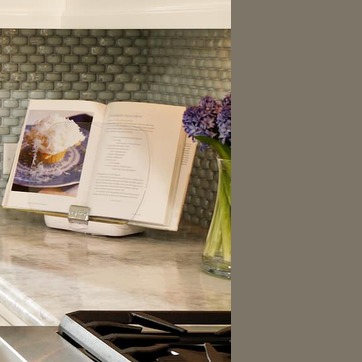
Material: paper